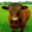
Label: cattle